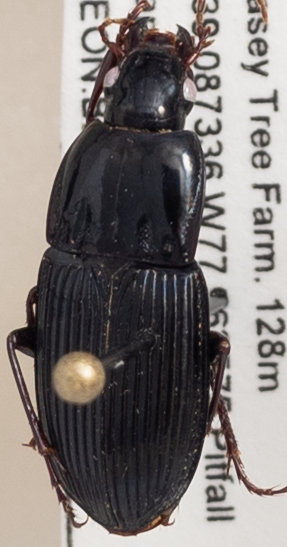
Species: Pterostichus permundus
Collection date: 2020-09-22
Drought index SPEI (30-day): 0.646
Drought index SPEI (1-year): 0.376
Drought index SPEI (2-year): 1.106